Pokanoket Nation

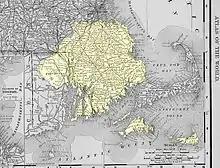
Territory claimed by the Pokanoket Tribe of the Wampanoag Nation

In 1996, Paul Weeden, an early organizer for the group and cousin of William Guy, requested that Brown University give a parcel of land at Mount Hope to the organization.